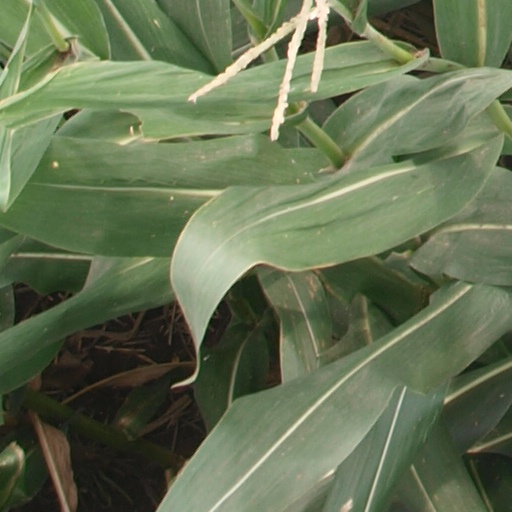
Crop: maize; corn